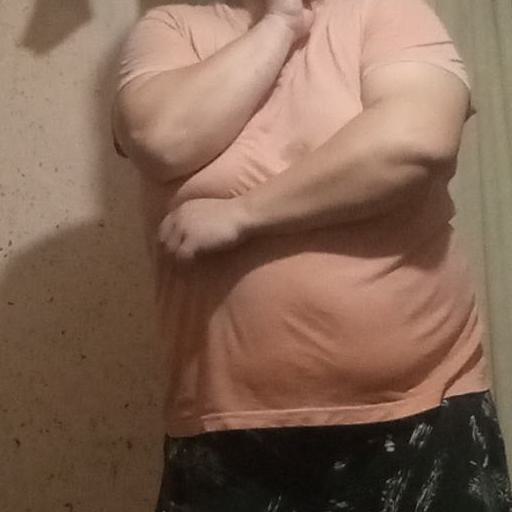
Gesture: no_gesture